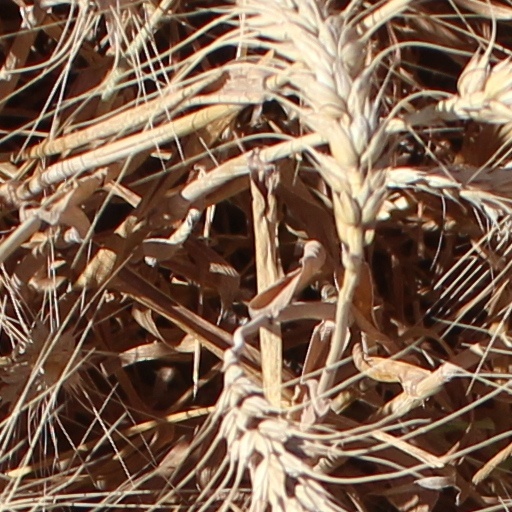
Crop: wheat